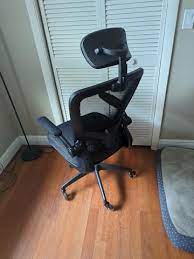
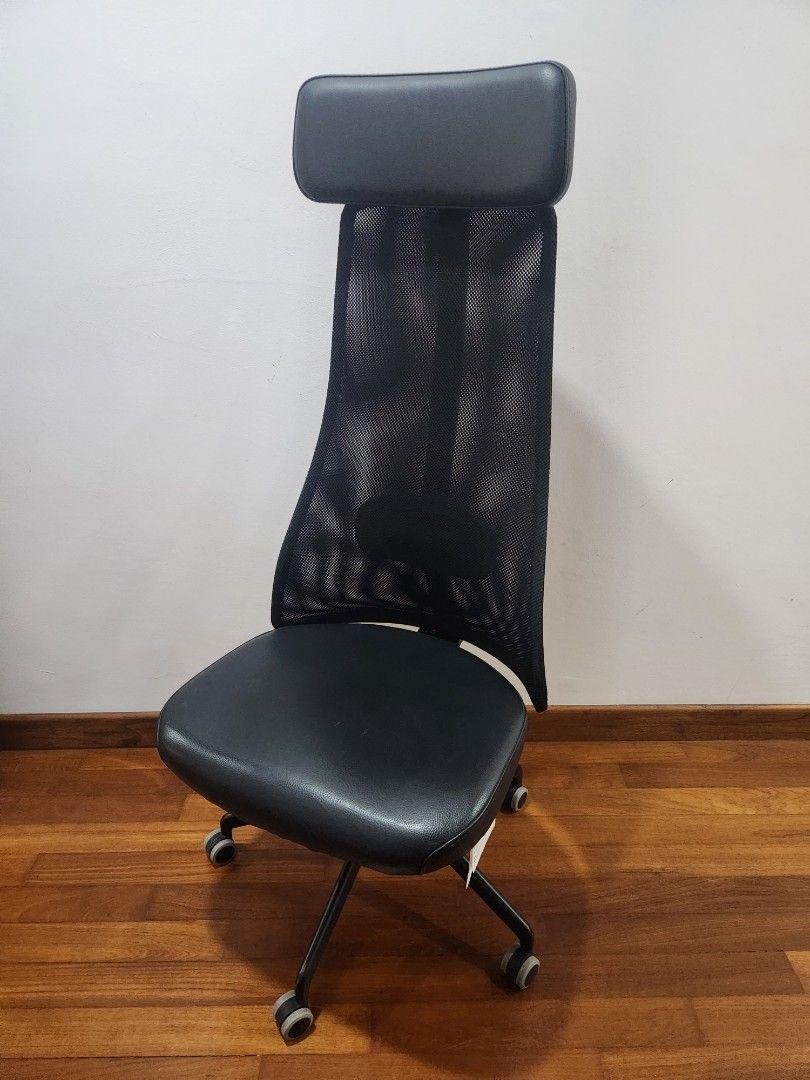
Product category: items_chair
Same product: no